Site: brandenburg
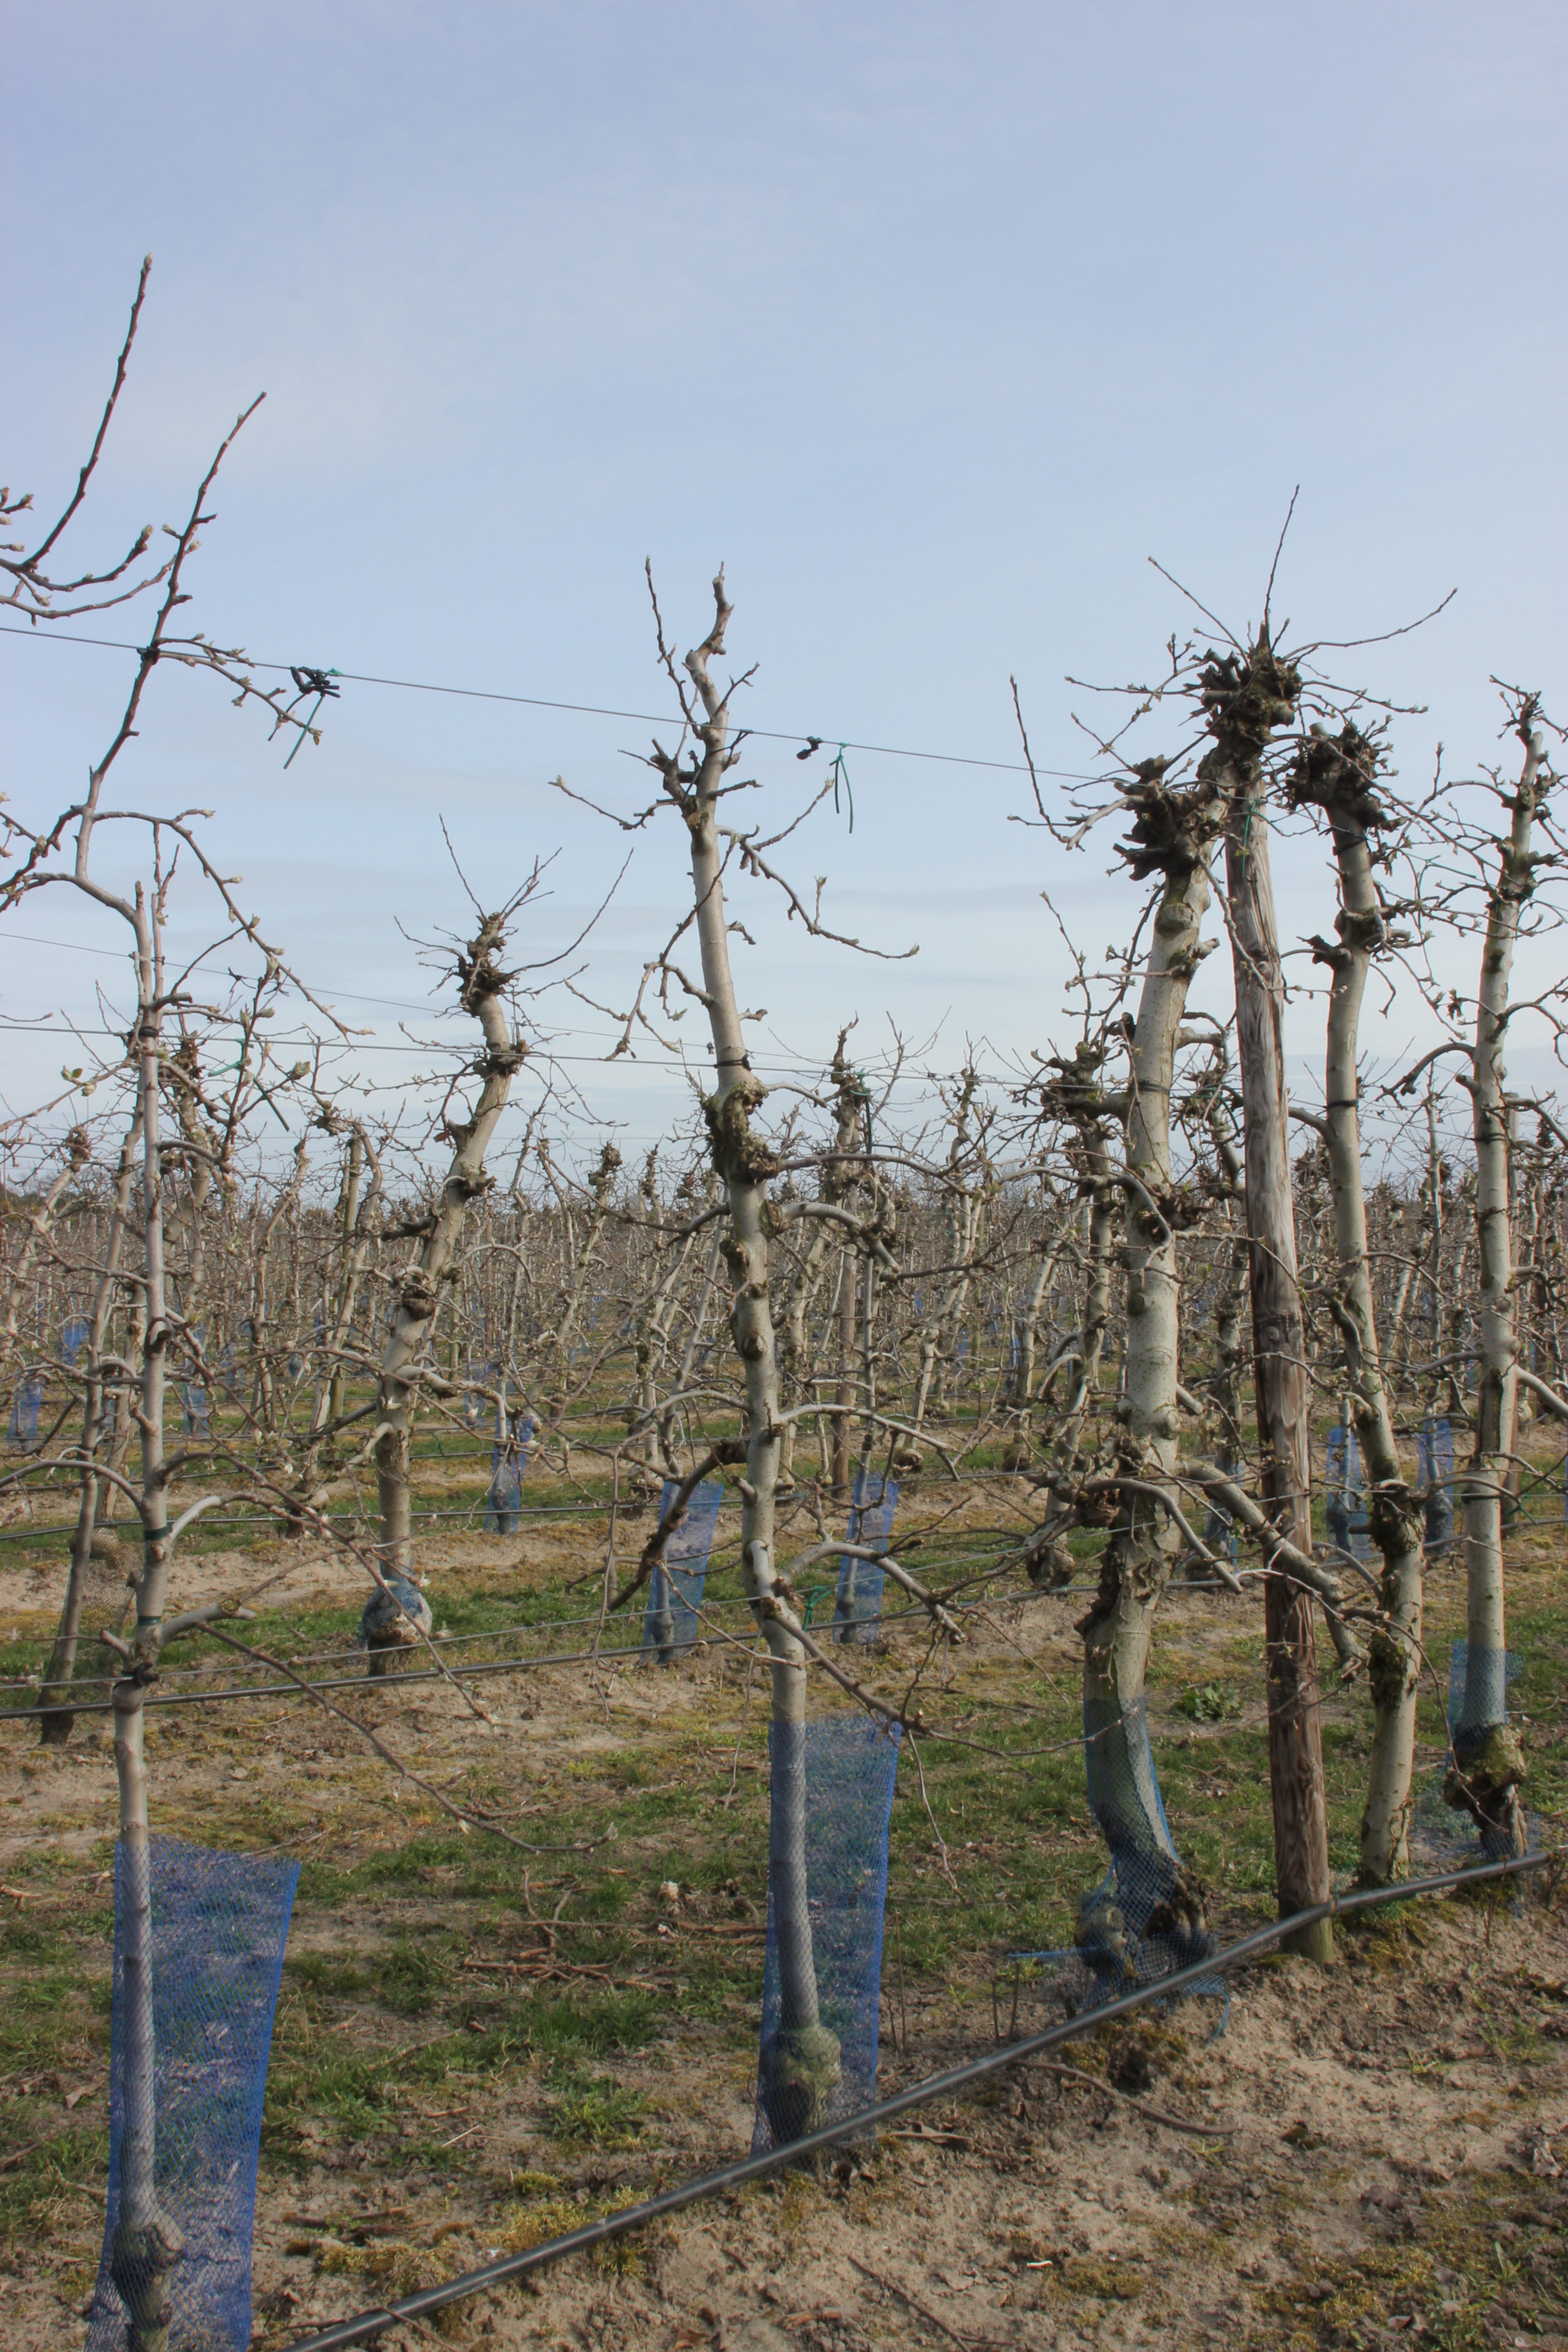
Growth stage (BBCH 54): Inflorescence emergence